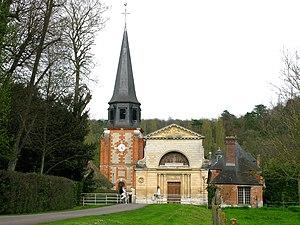
Acquigny est une commune française située dans le département de l'Eure, en région Normandie.
Pierre Robert Le Roux d'Esneval, baron d'Acquigny, dit le Président d’Acquigny, est un magistrat français, président à mortier au parlement de Normandie.